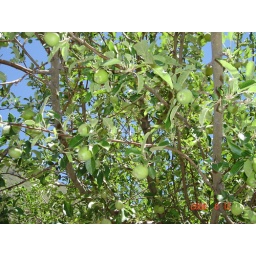
Apple tree at slide rock in Sedona